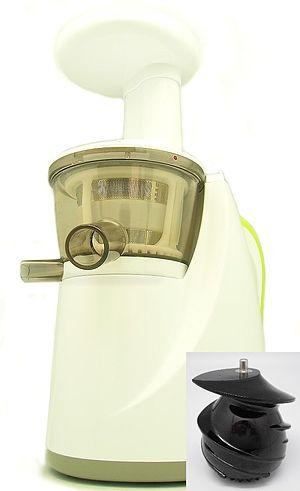
Un extracteur de jus est un outil qui permet de séparer le jus de fruits, d'herbes, de légumes-feuilles ou d'autres types de légumes de leur fibre.